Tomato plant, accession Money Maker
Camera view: vertical (180 deg); turntable rotation: 180 degrees
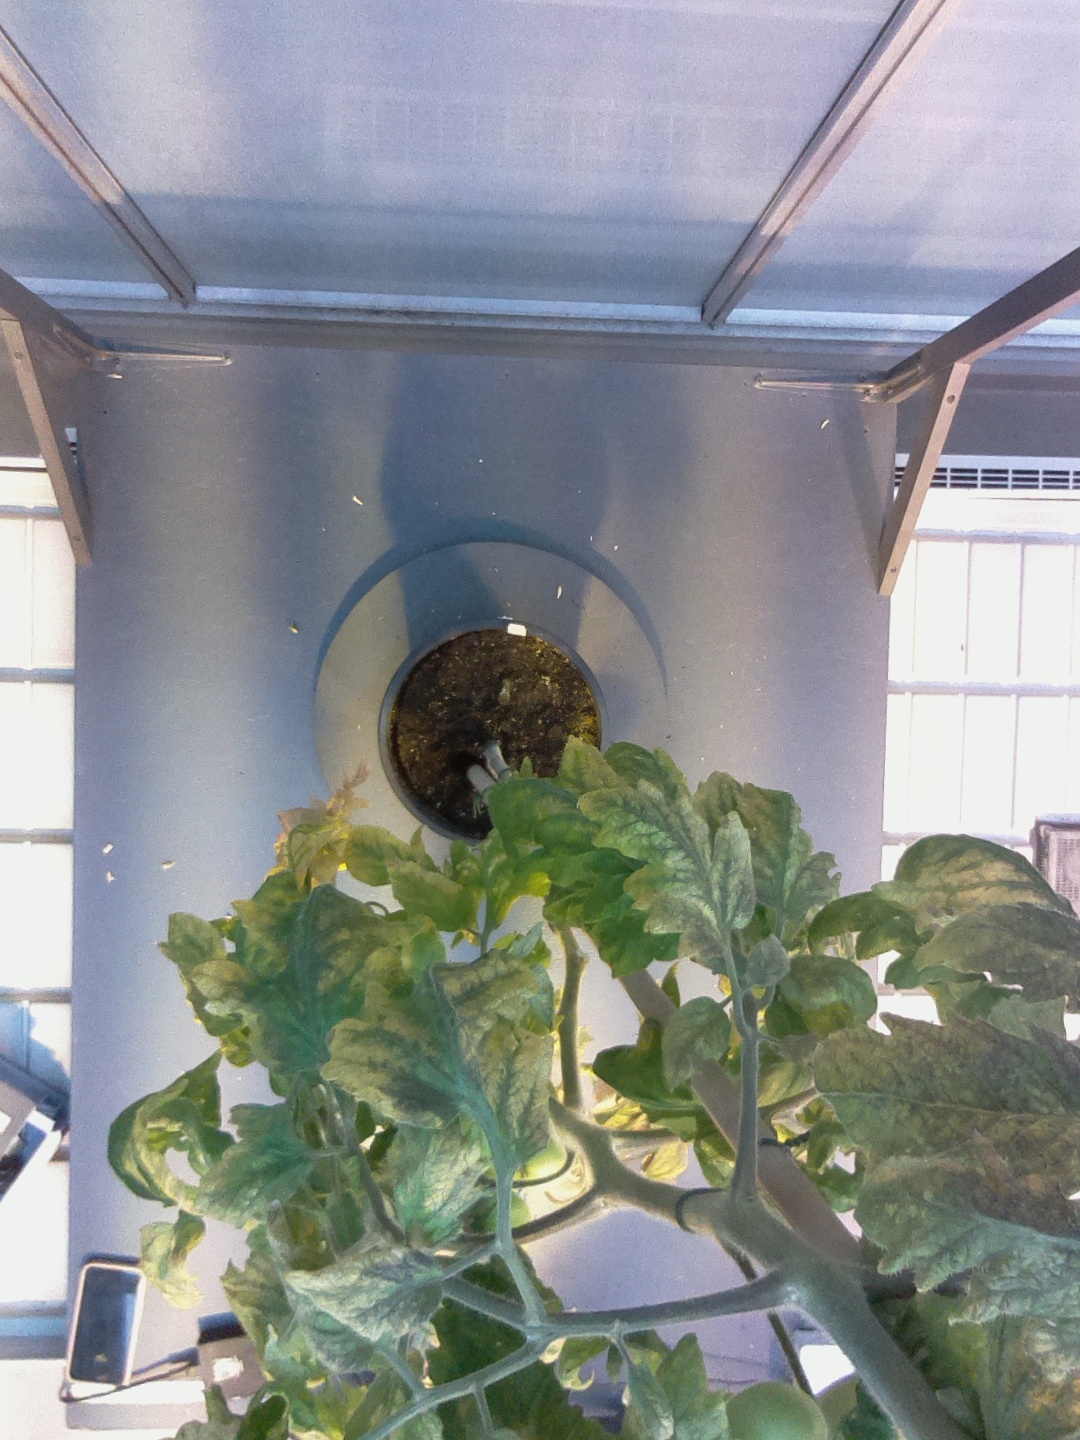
BBCH growth stage 80: fruits start showing typical ripe color (orange -> red)